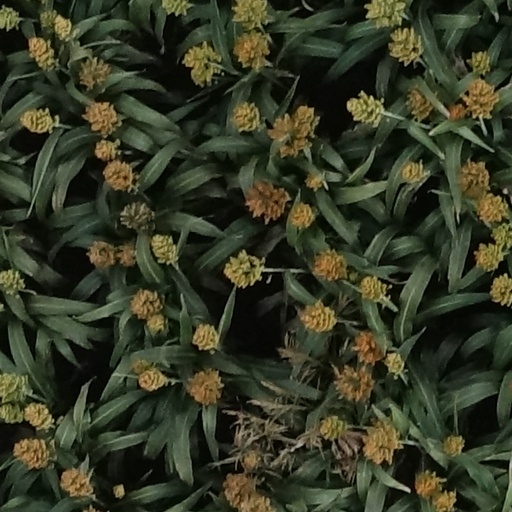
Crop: sorghum